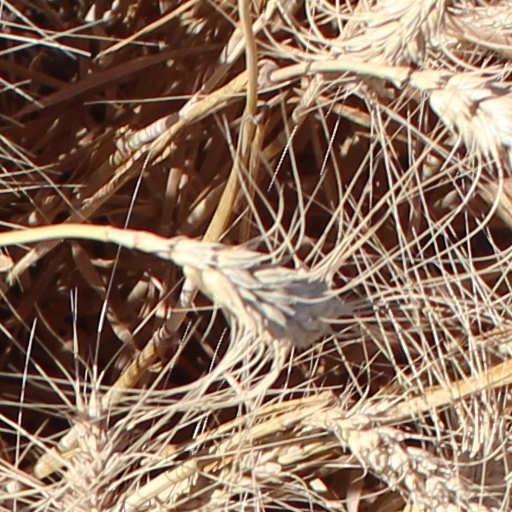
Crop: wheat